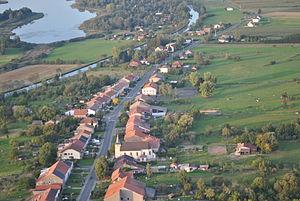
Photo aérienne de Diane Capelle
Diane-Capelle est une commune française située dans le département de la Moselle, en région Grand Est.
Le terme de village-rue désigne un type d’habitat rural groupé. Il s'agit d’une agglomération dont les constructions se succèdent de part et d'autre d'une rue unique.